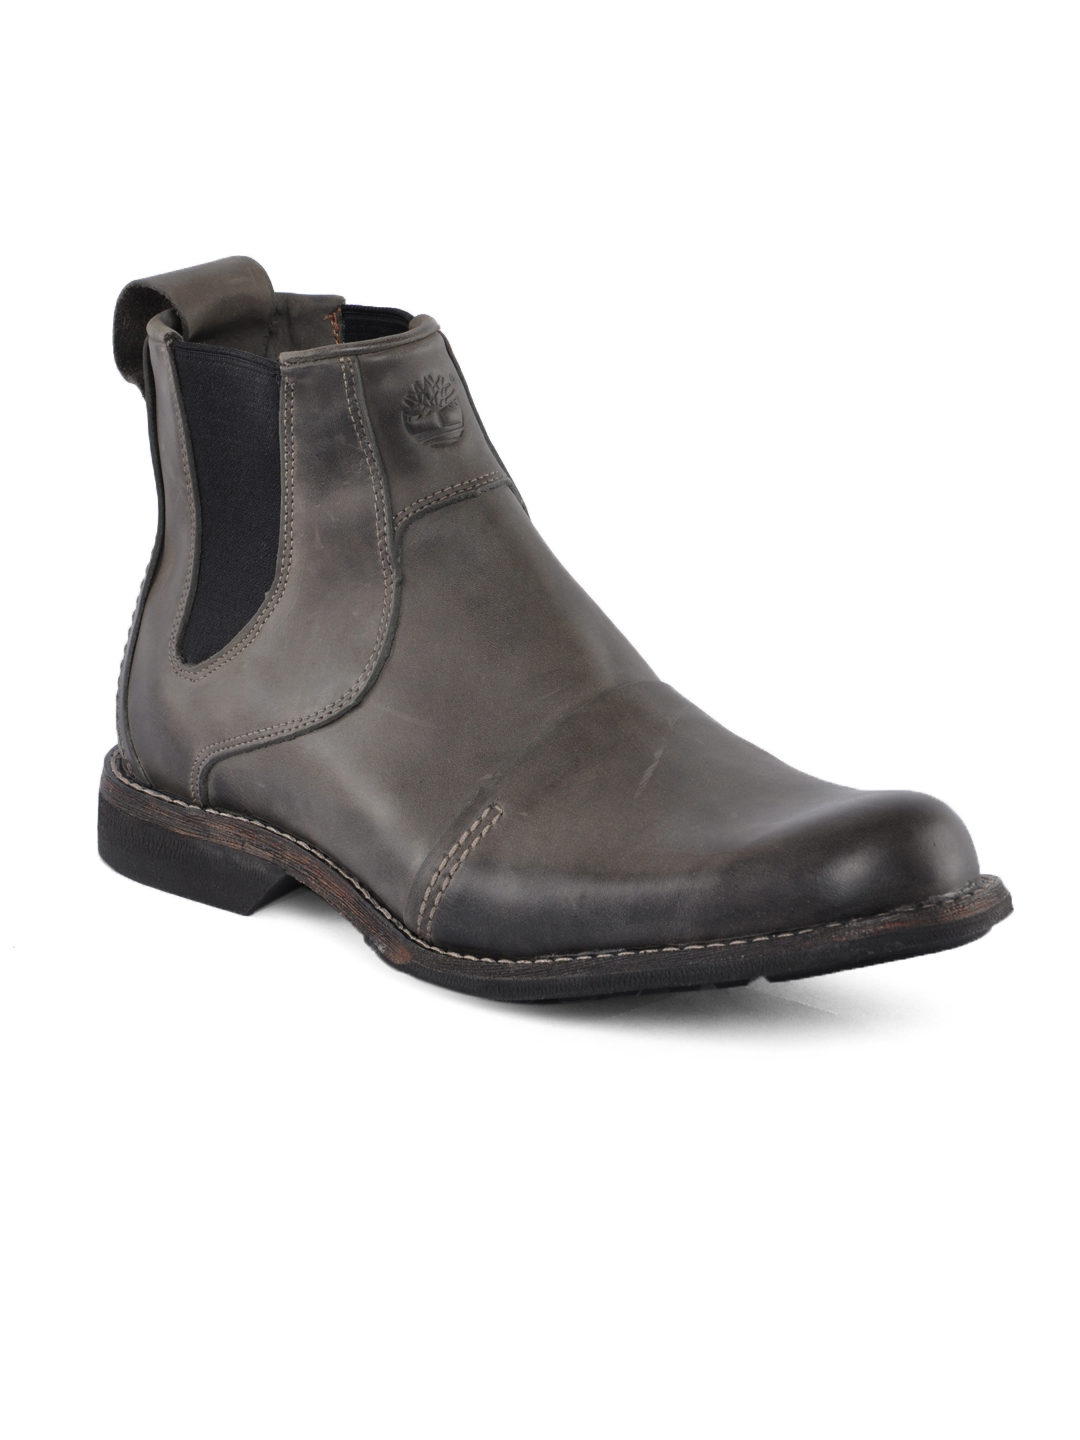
Timberland Men Grey Casual Shoes
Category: Footwear / Shoes / Casual Shoes
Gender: Men
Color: Grey
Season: Fall 2012
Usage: Casual